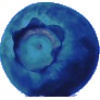
Label: huckleberry